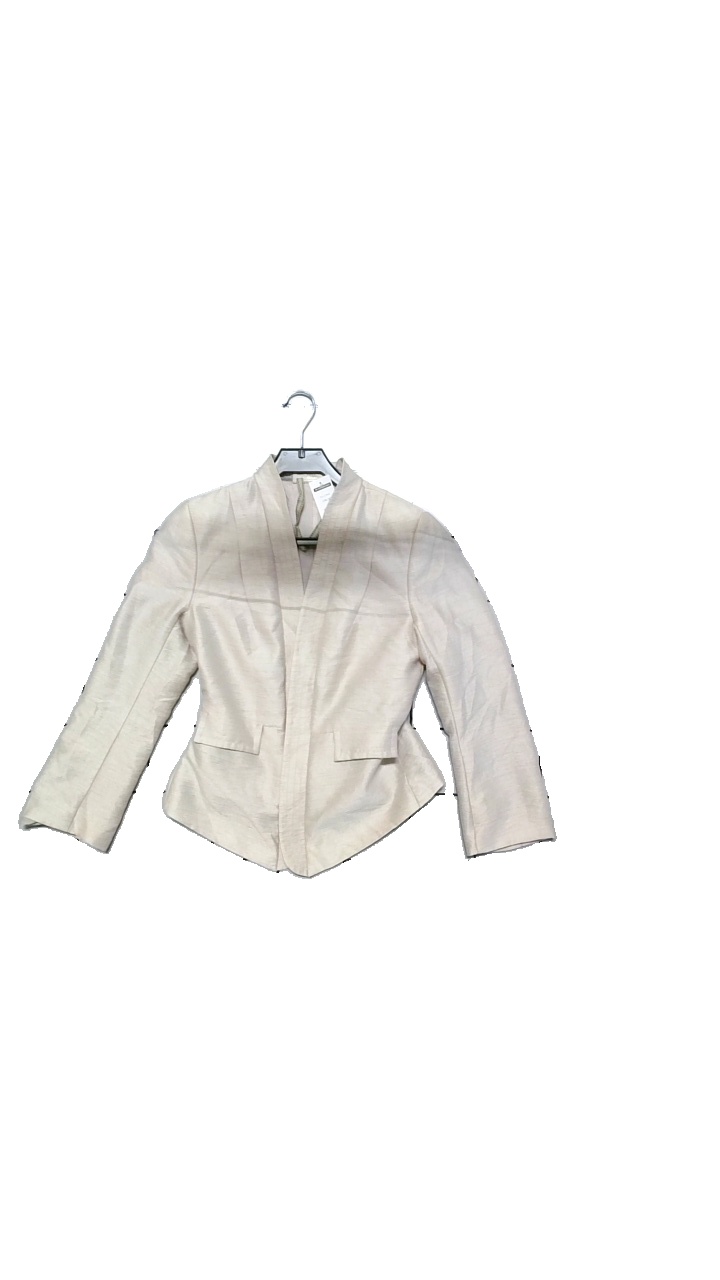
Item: Blazer (Ladies)
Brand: H&m
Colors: Beige
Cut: Regular
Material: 44% viscose , 42% polyester, 14% polyamide
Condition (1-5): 4
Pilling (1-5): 3
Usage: Reuse
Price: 150-250